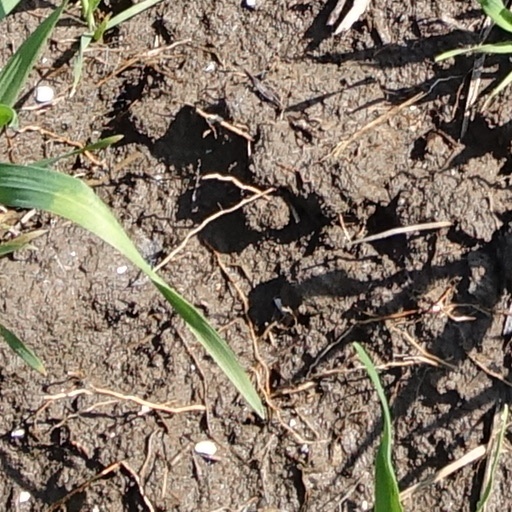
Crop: wheat